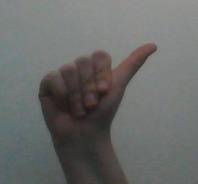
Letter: dhad